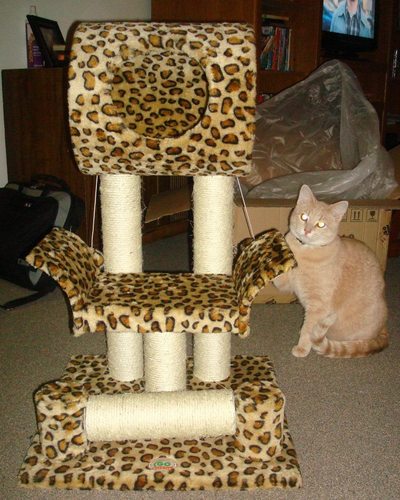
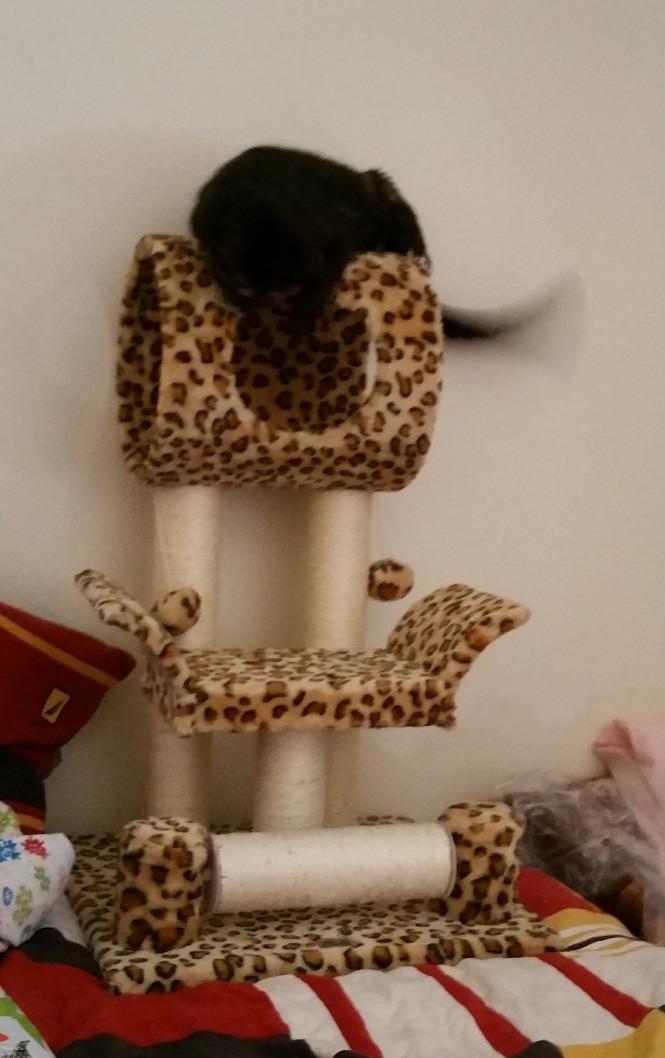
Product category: items_cat tree
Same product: yes